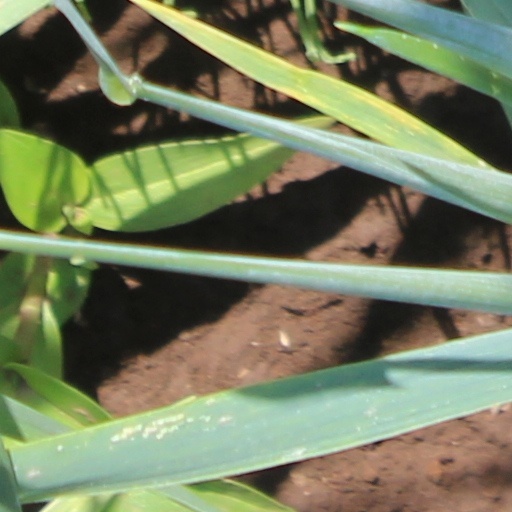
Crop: wheat